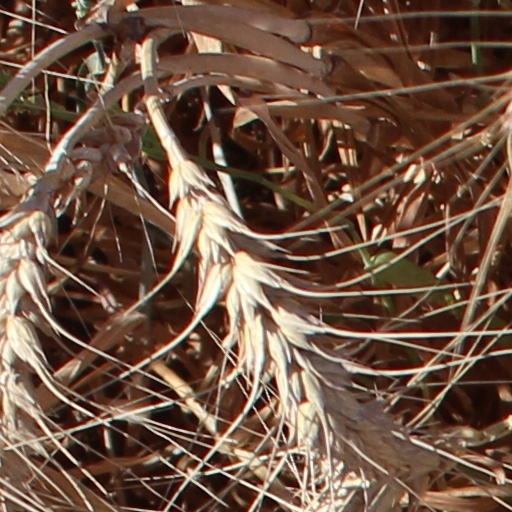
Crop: wheat